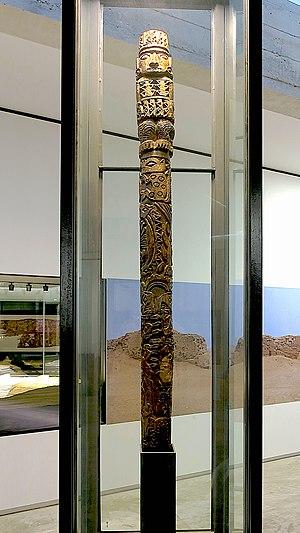
Pachacamac, aussi appelé Pacha Kamaq, Pacha-Camak, Pacharurac ou encore Pachöu-Kamù est le dieu créateur des peuples établis le long des côtes du Pérou, fils du soleil et de la lune. En quechua, Pachacamac signifie « créateur du monde », de pacha « la terre, le monde » et de kamaq « celui qui ordonne, qui crée ».